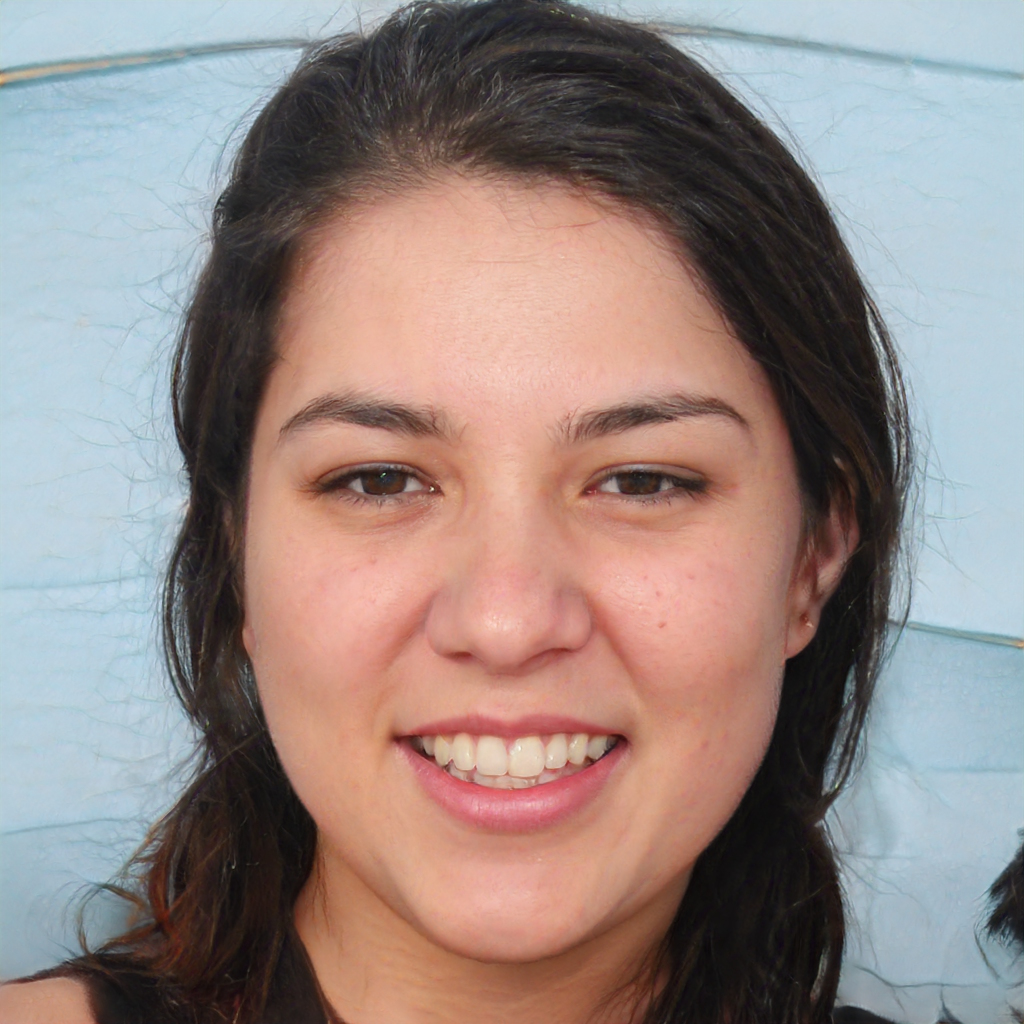
Gender: Female